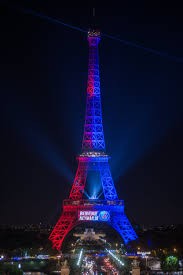
Landmark: Eiffel Tower